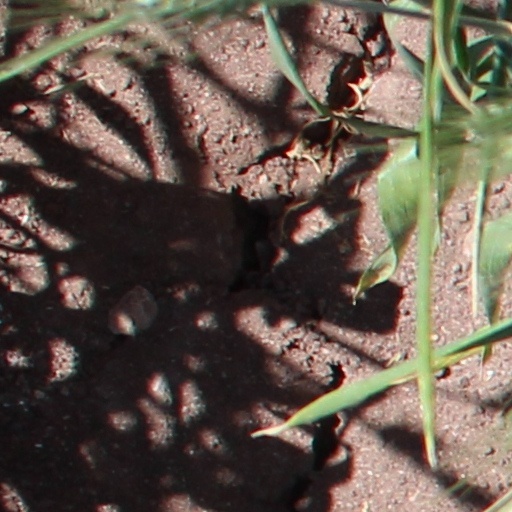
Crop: wheat